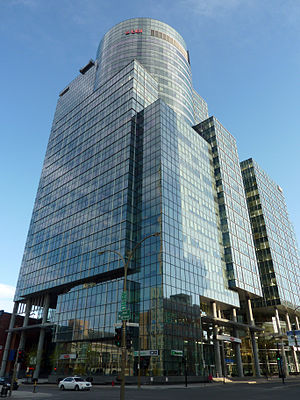
CGI Group
CGI Group Inc., eller blot CGI, er en canadisk global IT-virksomhed, der bl.a. leverer konsulentydelser og løsninger indenfor systemintegration, outsourcing m.v. Virksomheden har hovedsæde i Montreal, Quebec, Canada. Virksomheden blev grundlagt i 1976 i Québec City af Serge Godin og André Imbeau.